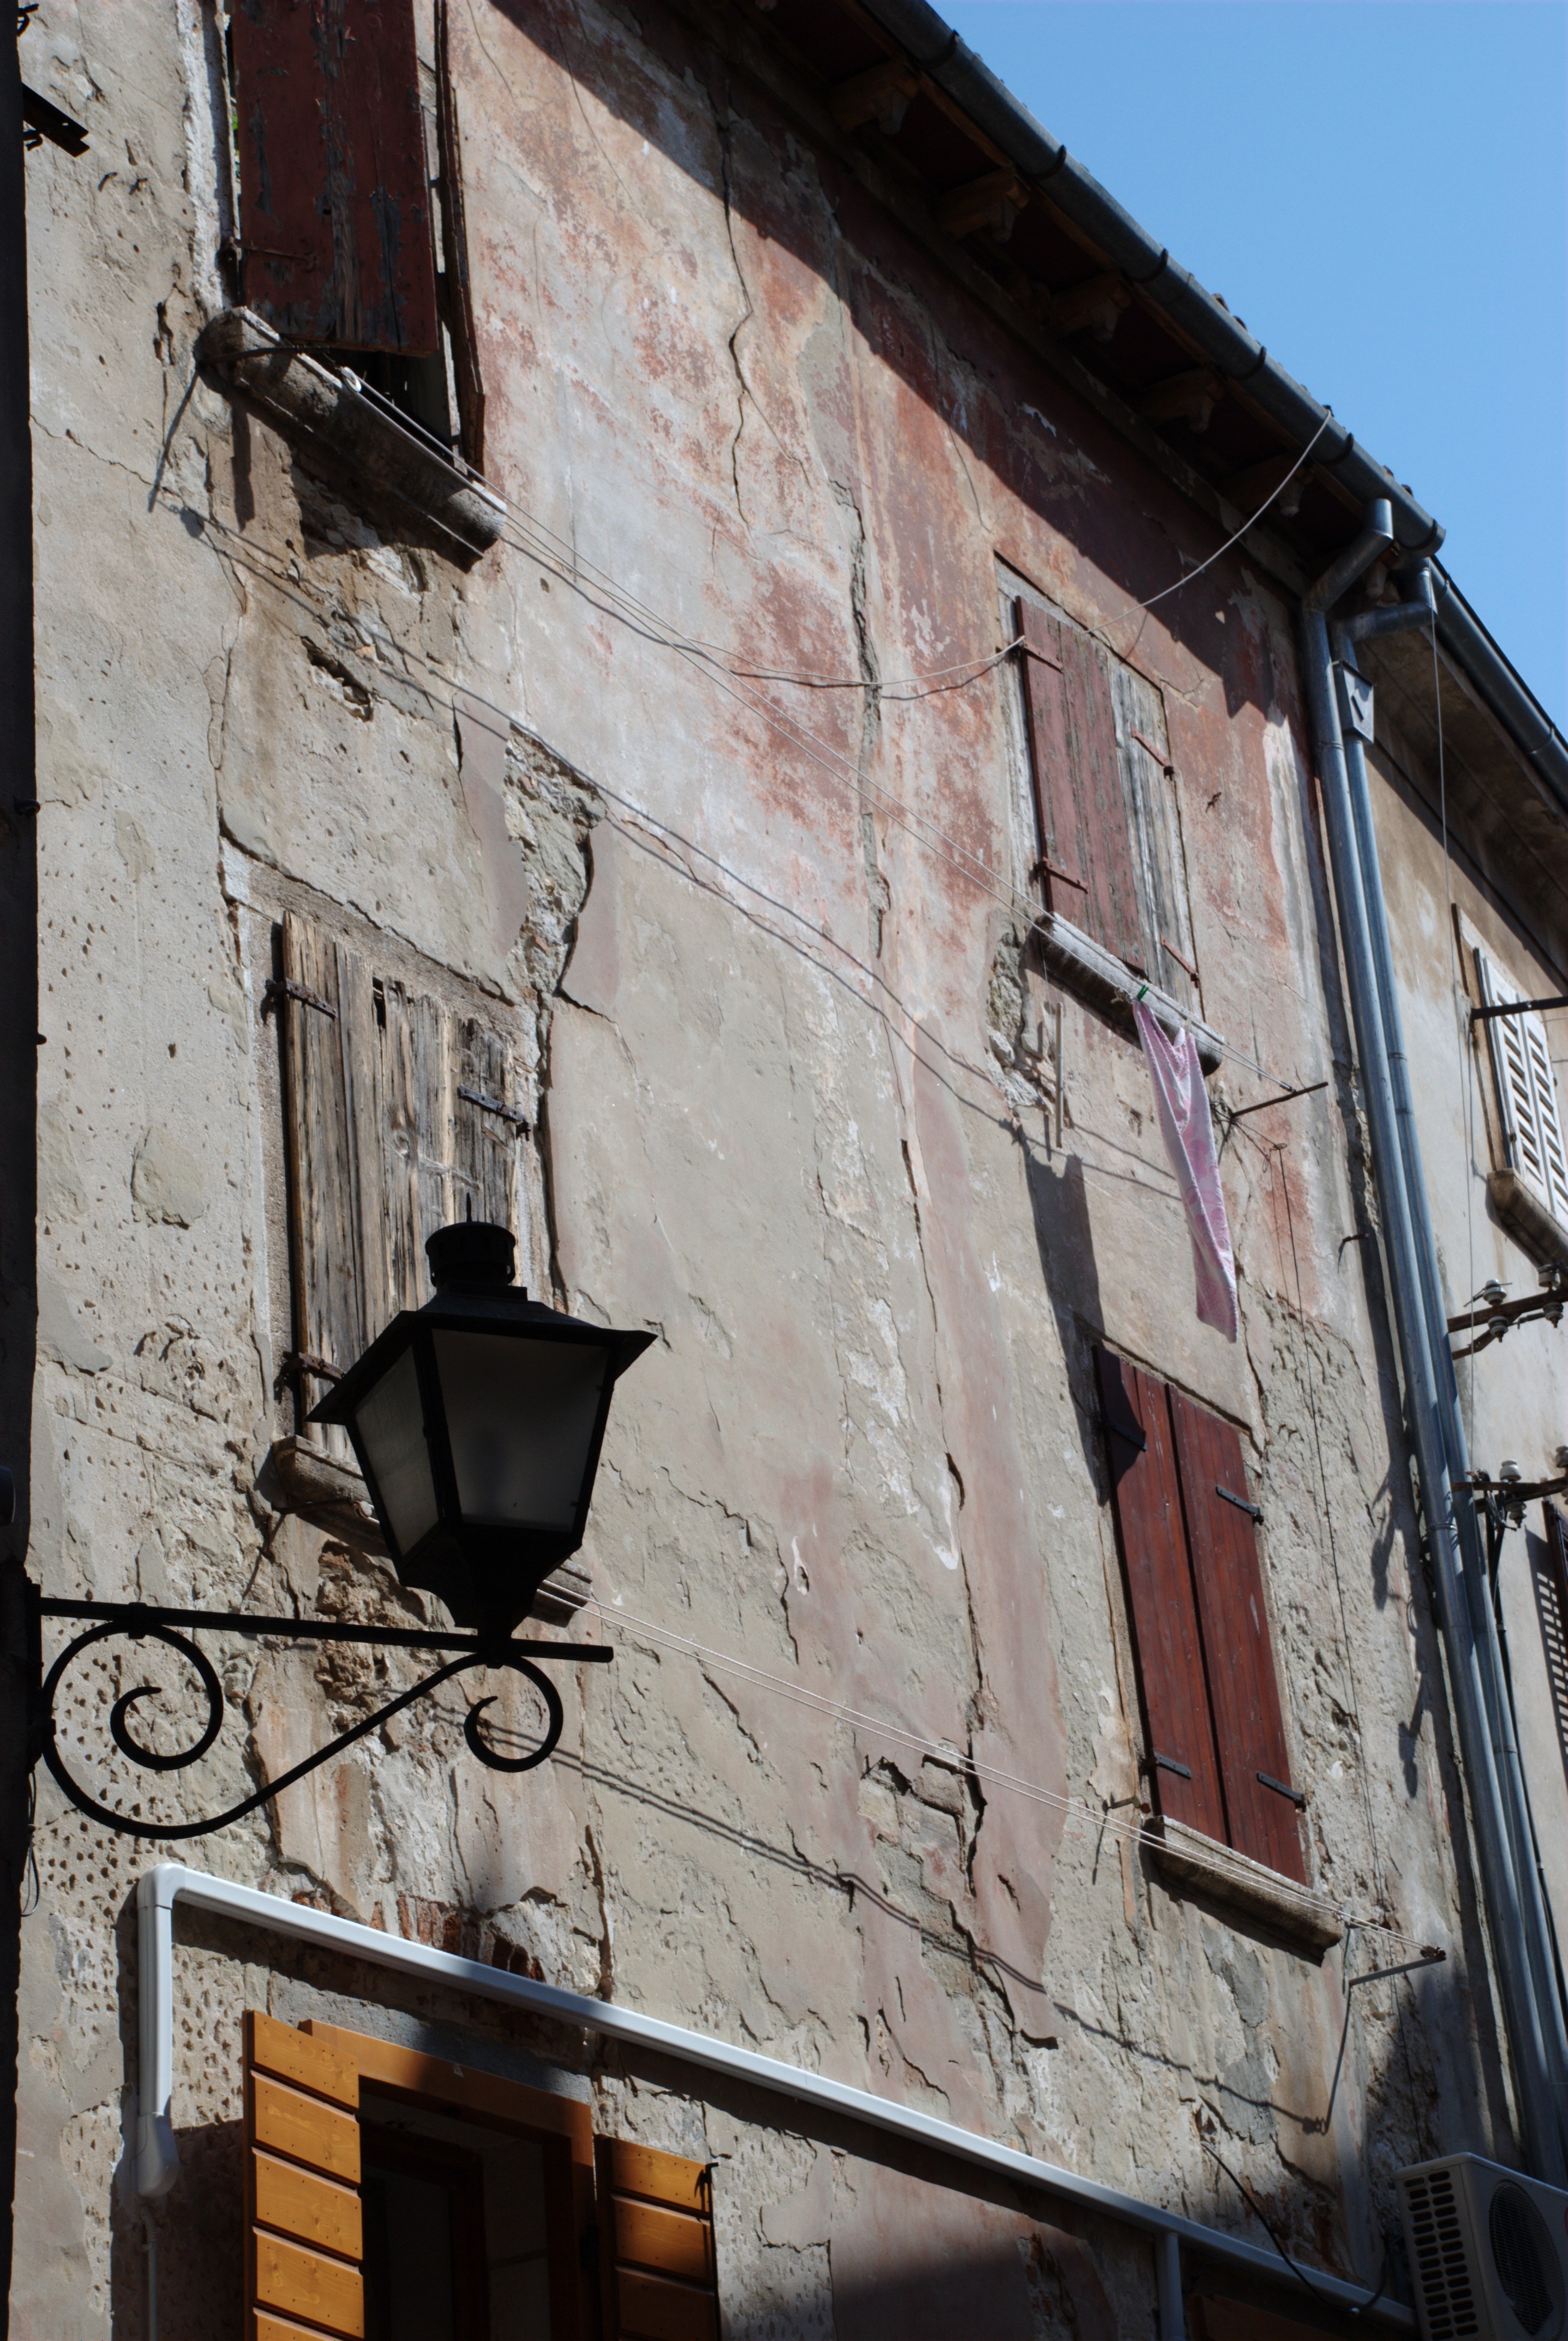
architecture, wood, road, street, house, window, town, alley, city, wall, cityscape, europe, facade, nikon, lighting, croatia, infrastructure, d80, istria, adriatic, nikond80, rovigno, rovinj, jadran, istra, urban area